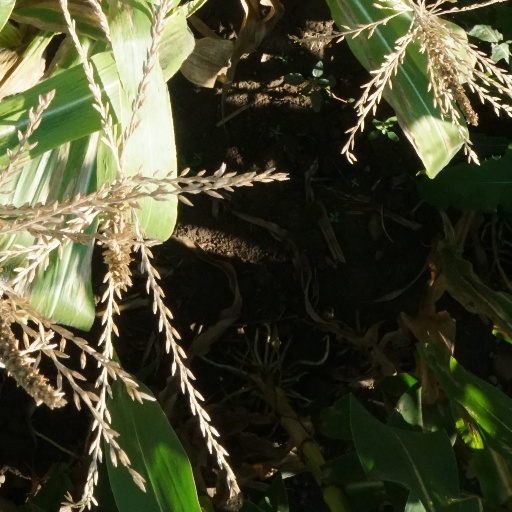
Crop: maize; corn